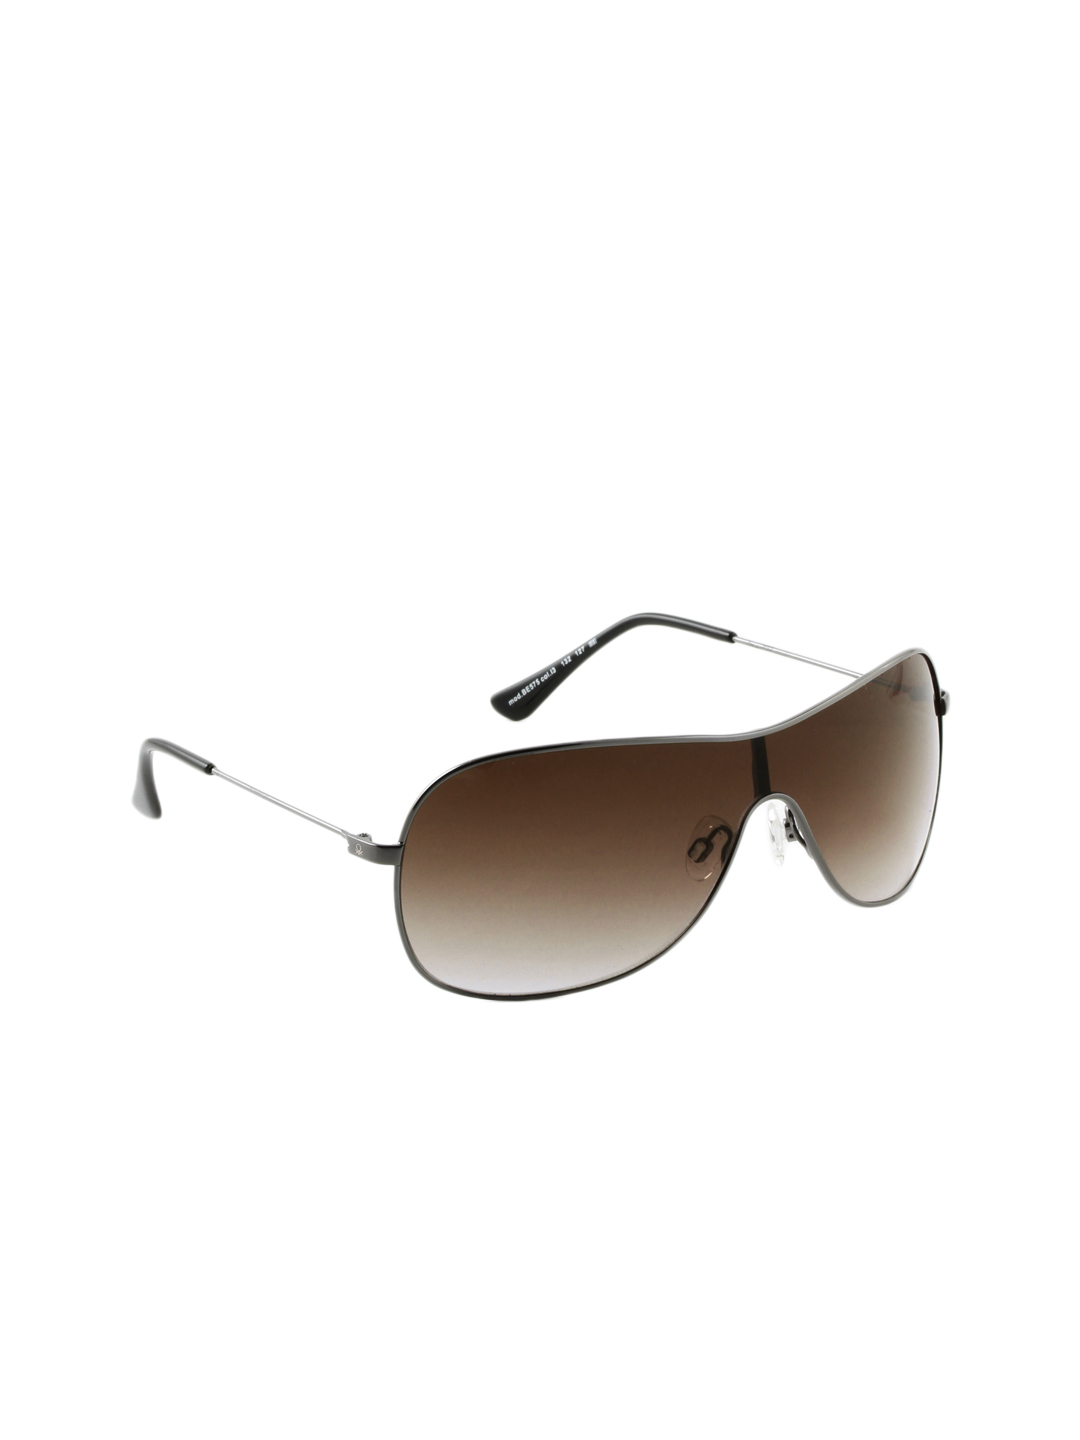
United Colors of Benetton Men Brown Sunglasses
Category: Accessories / Eyewear / Sunglasses
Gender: Men
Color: Brown
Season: Winter 2016
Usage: Casual